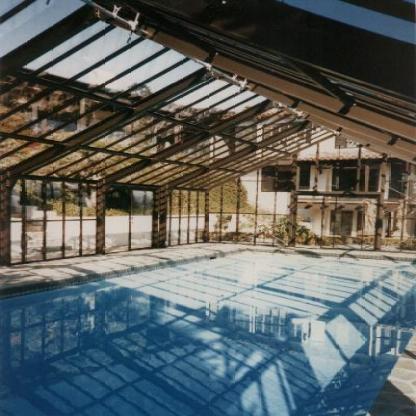
Scene: Indoor